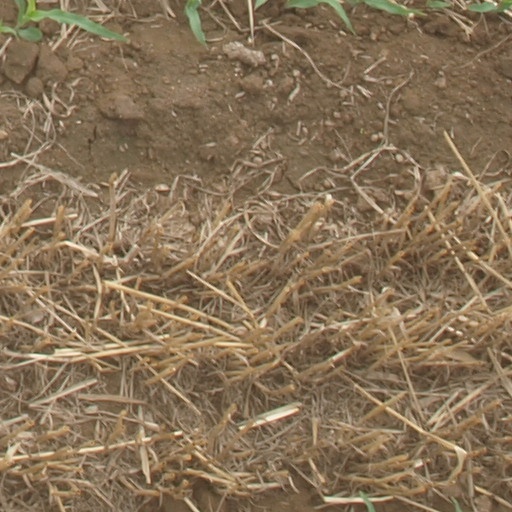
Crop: maize; corn